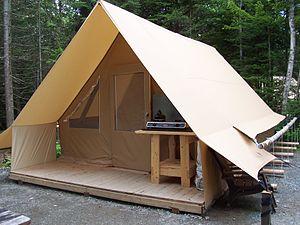
Tente Huttopia - Camping de la Rivière-aux-Bluets - Secteur St-Daniel - Parc national de Frontenac (Québec, Canada) - Juillet 2008
Le parc national de Frontenac est un parc national du Canada, d'une superficie de 155,3 km², situé au Québec en périphérie du Grand lac Saint-François, à environ 30 km au sud de Thetford Mines. Ce parc a pour mission de protéger et de rendre accessible un élément représentatif de la région naturelle des chaînons de l'Estrie, de la Beauce et de Bellechasse. Il abrite plus de 153 espèces d'oiseaux et près de 30 espèces de mammifères.
Huttopia est une société holding regroupant des entreprises spécialisées dans la conception, l'aménagement et l'exploitation de campings nature et de villages forestiers situés dans des espaces naturels préservés. Elle opère ainsi dans le domaine de l’écotourisme en France, en Europe, au Canada, aux Etats-Unis et en Chine. Céline et Philippe Bossanne, amoureux d’un certain art de camper et de grands espaces naturels, ont créé en 1999 Huttopia pour proposer une nouvelle offre de vacances alliant confort et nature, permettant à des citoyens de plus en plus urbains de déconnecter du quotidien pour se reconnecter avec la Nature. Le projet prend racine dans la Drôme, d’où ils sont originaires, pour mûrir au Canada, où ils ont habité quelque temps.